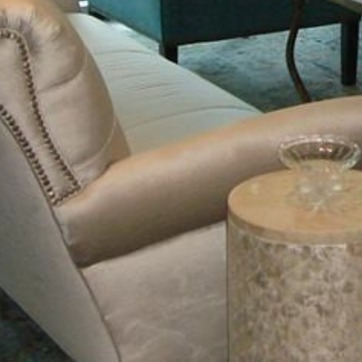
Material: leather